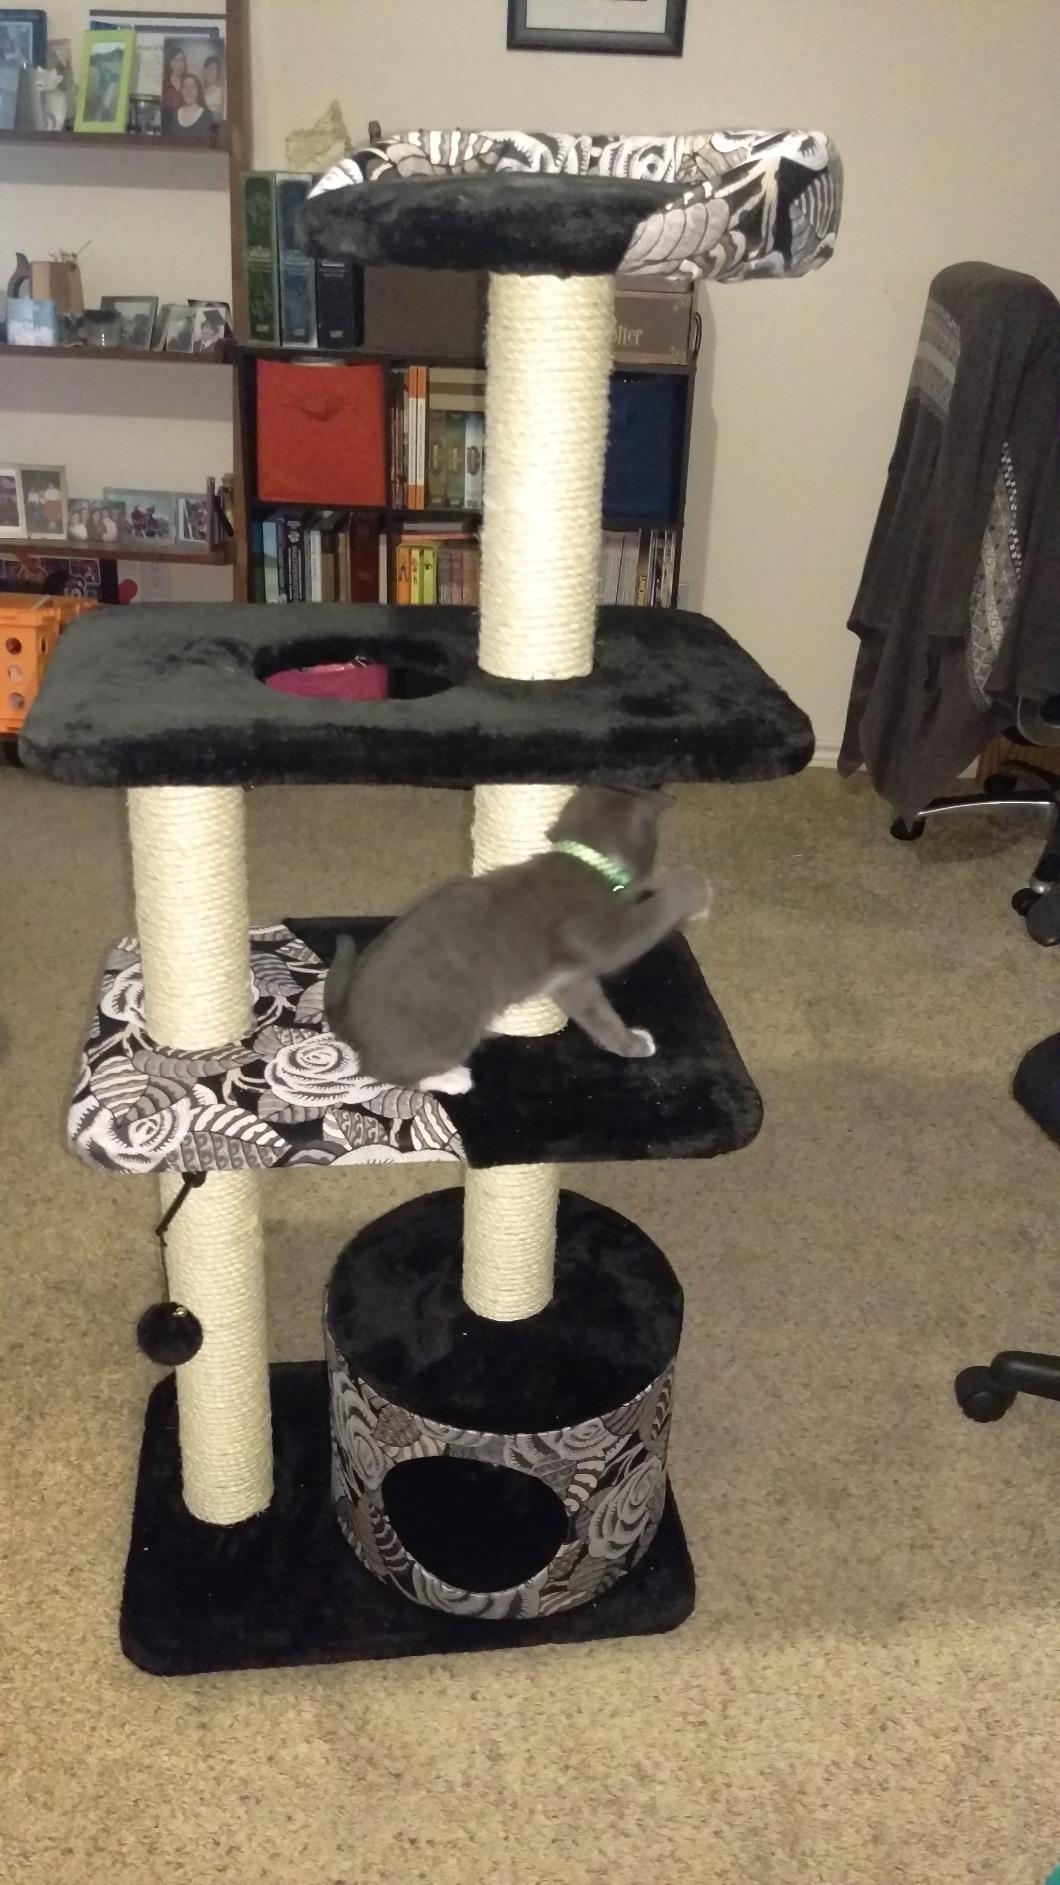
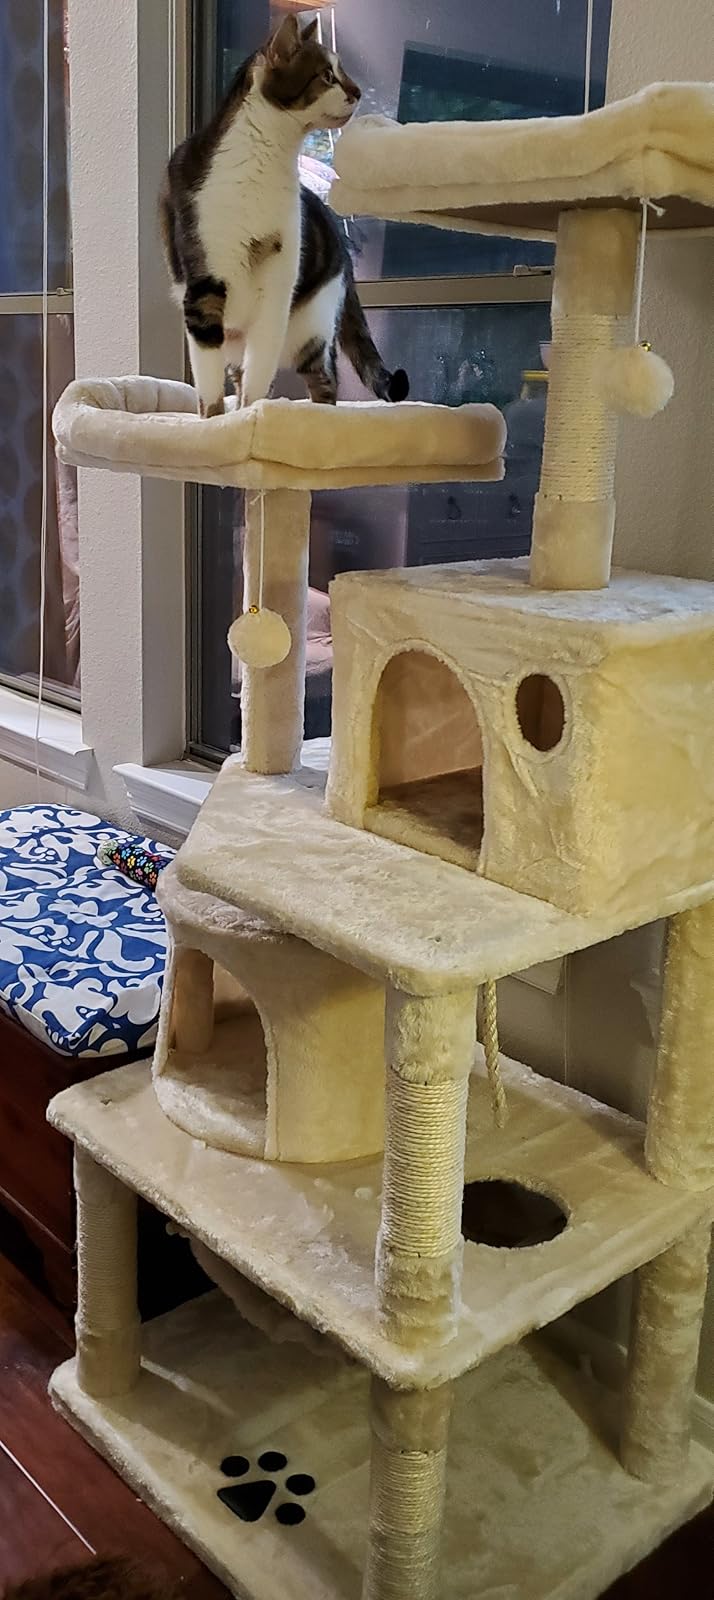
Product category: items_cat tree
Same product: no